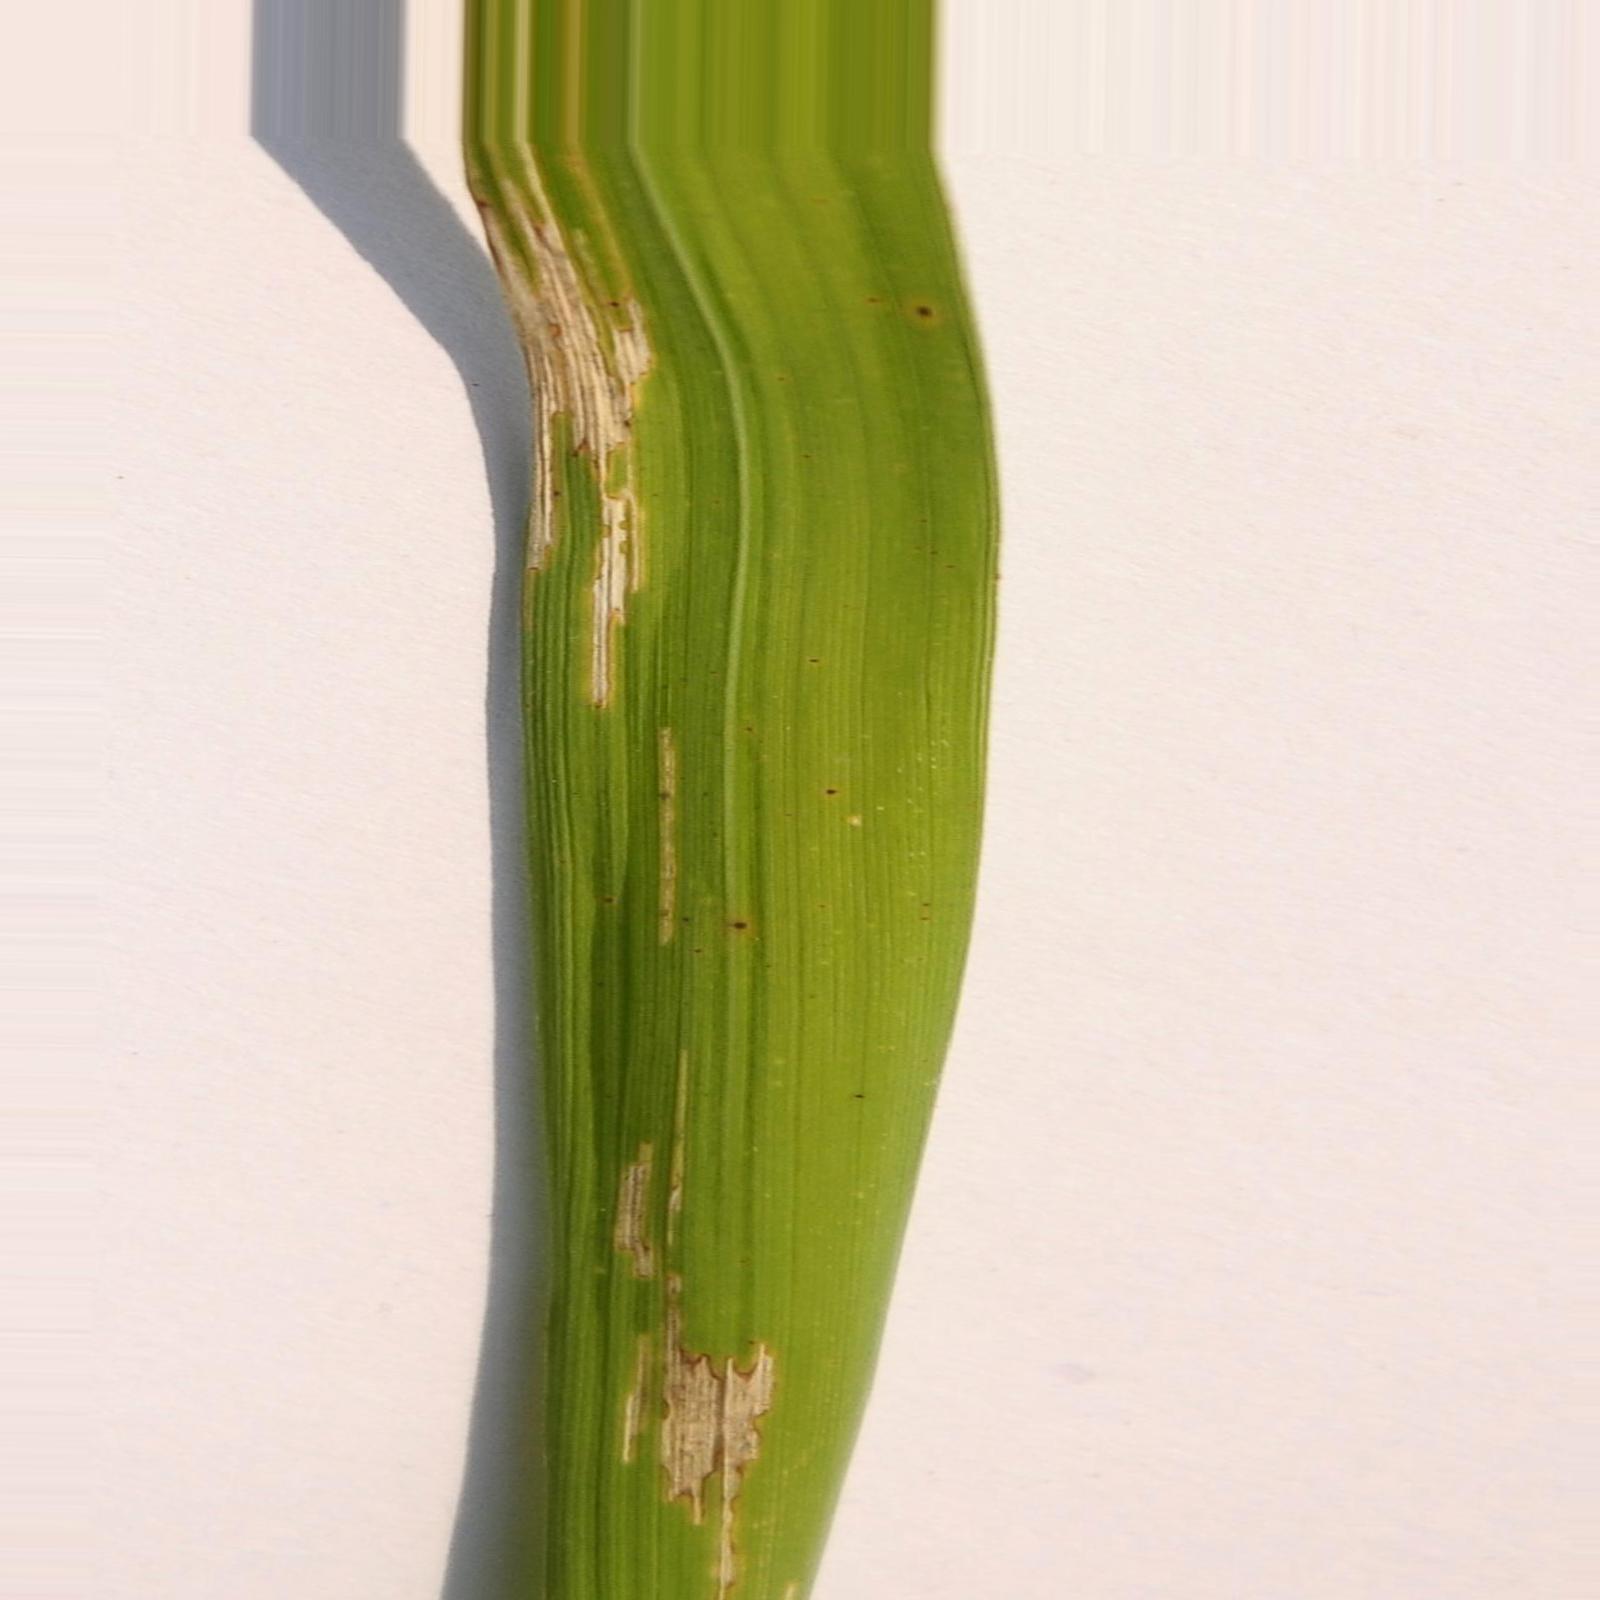
Nhãn: Bệnh Bạc lá (Bacterial leaf blight)